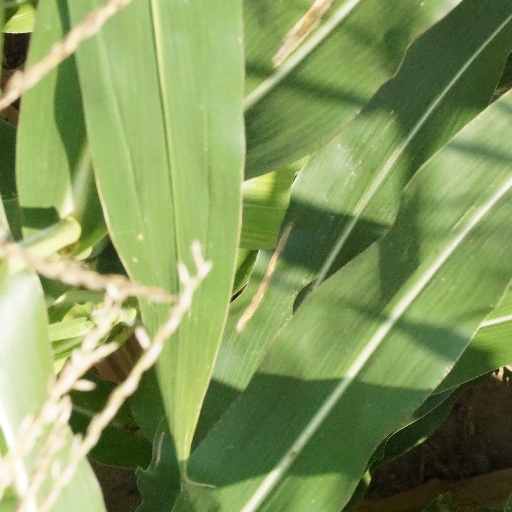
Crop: maize; corn